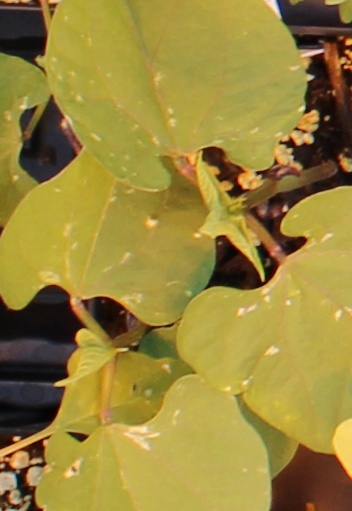
Label: Blackbean